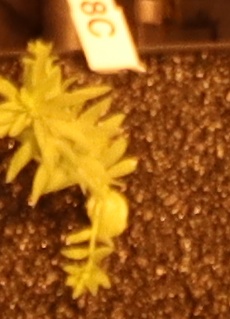
Label: Flax